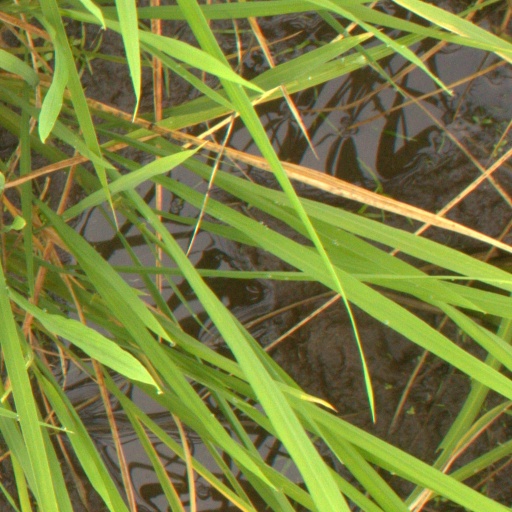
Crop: rice